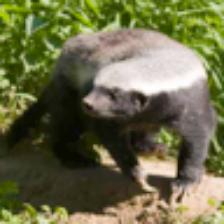
Label: NonHuman